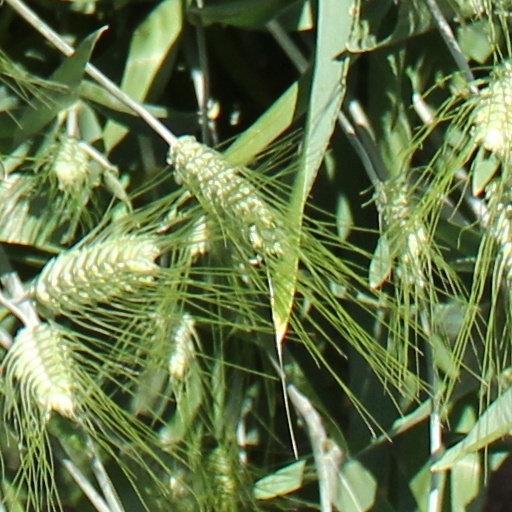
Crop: wheat